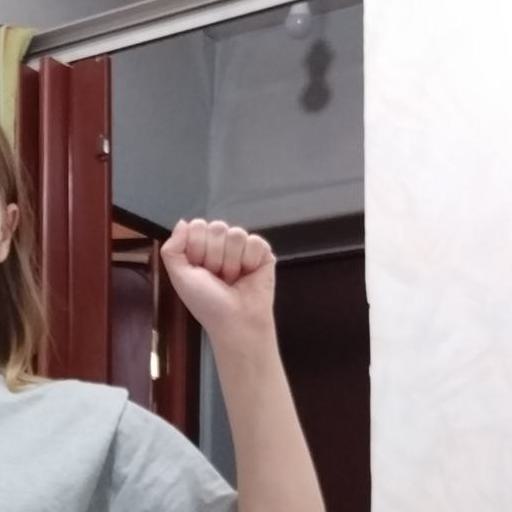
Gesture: fist